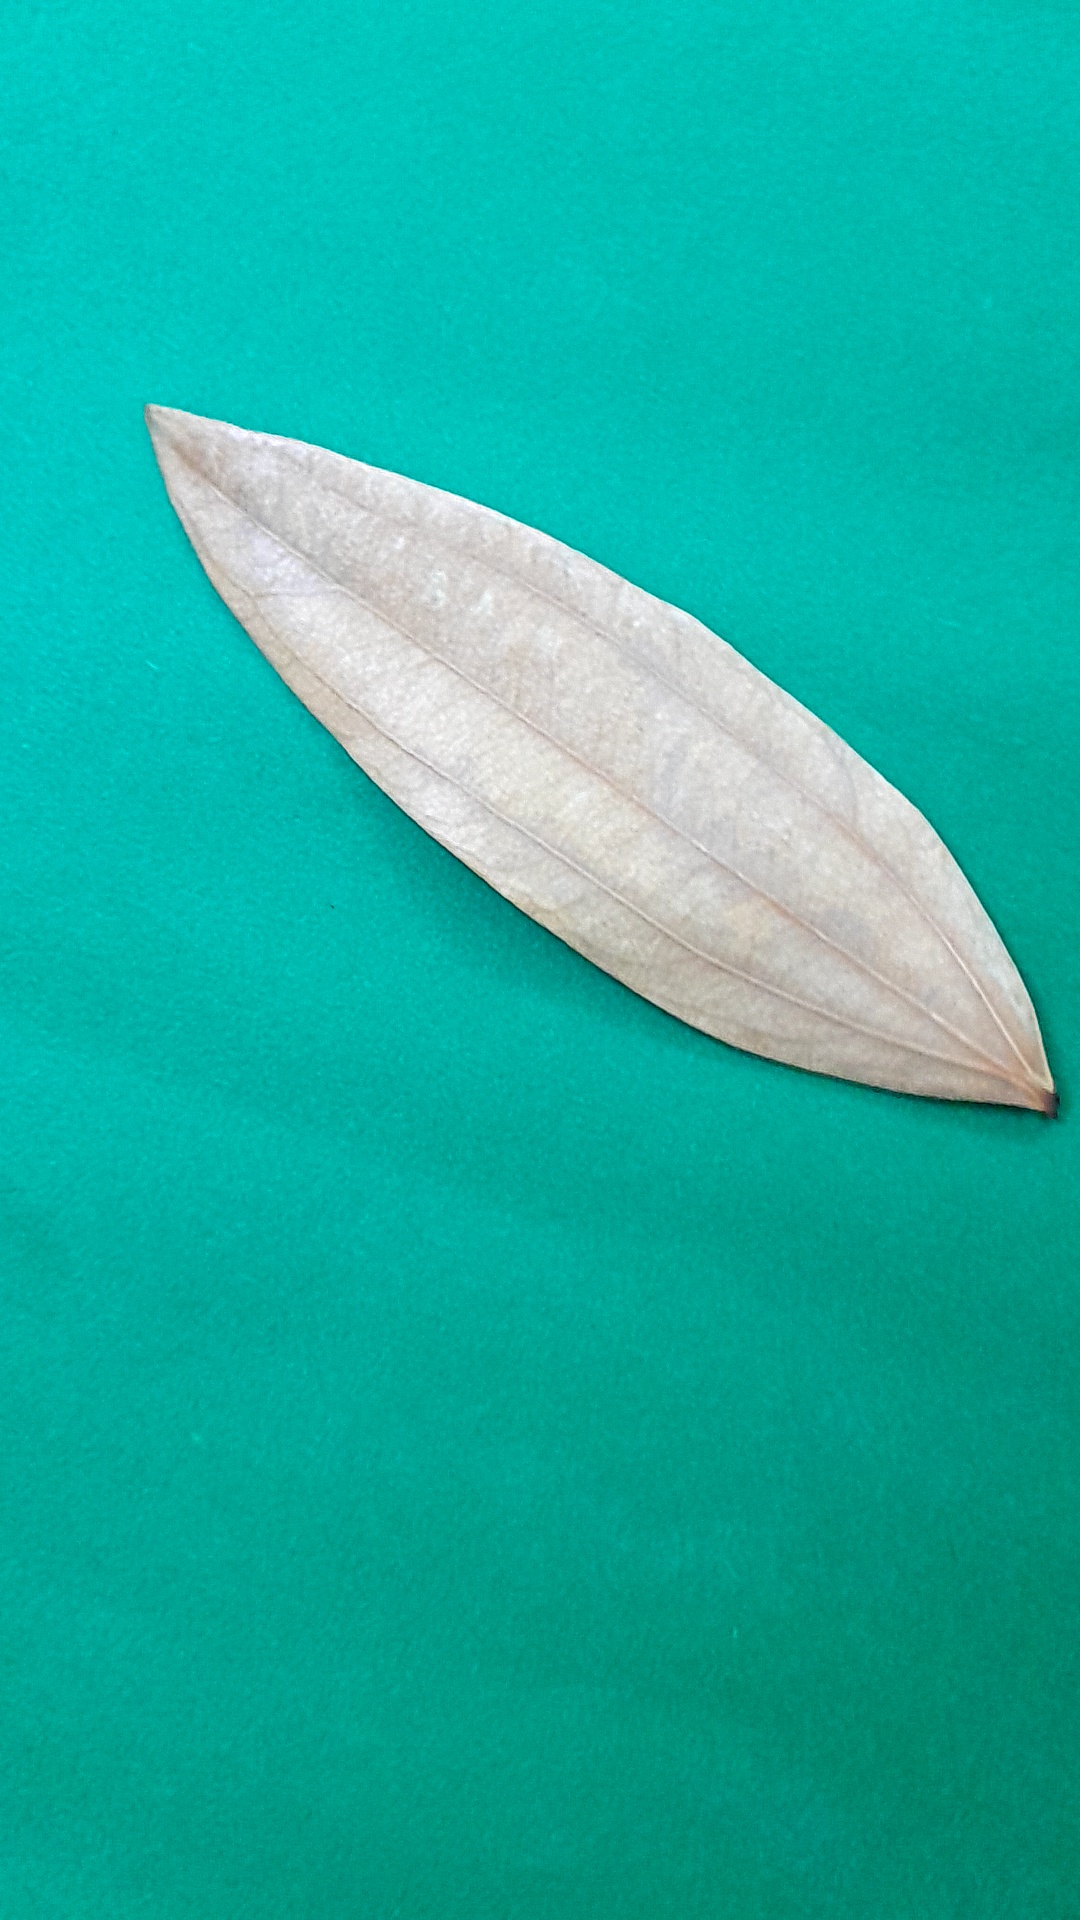
Label: Dry Leaf